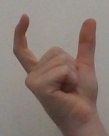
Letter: nun